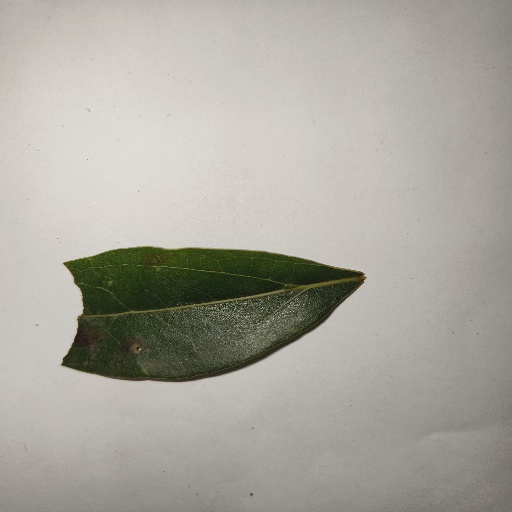
Species: Camphor
Leaf condition: Shot Hole